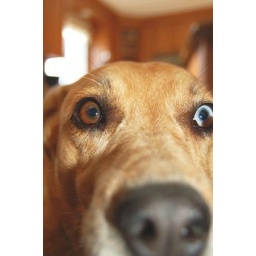
Rileyboo. My puppy attacking me while I was sitting on my floor in my kitchen.